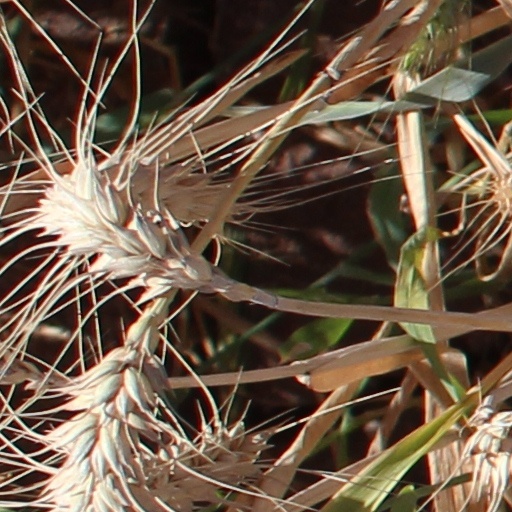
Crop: wheat